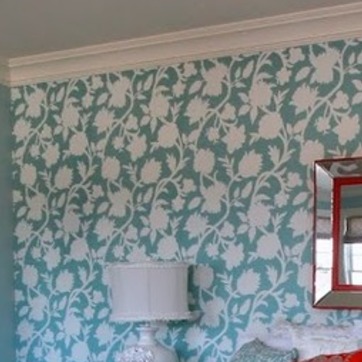
Material: wallpaper